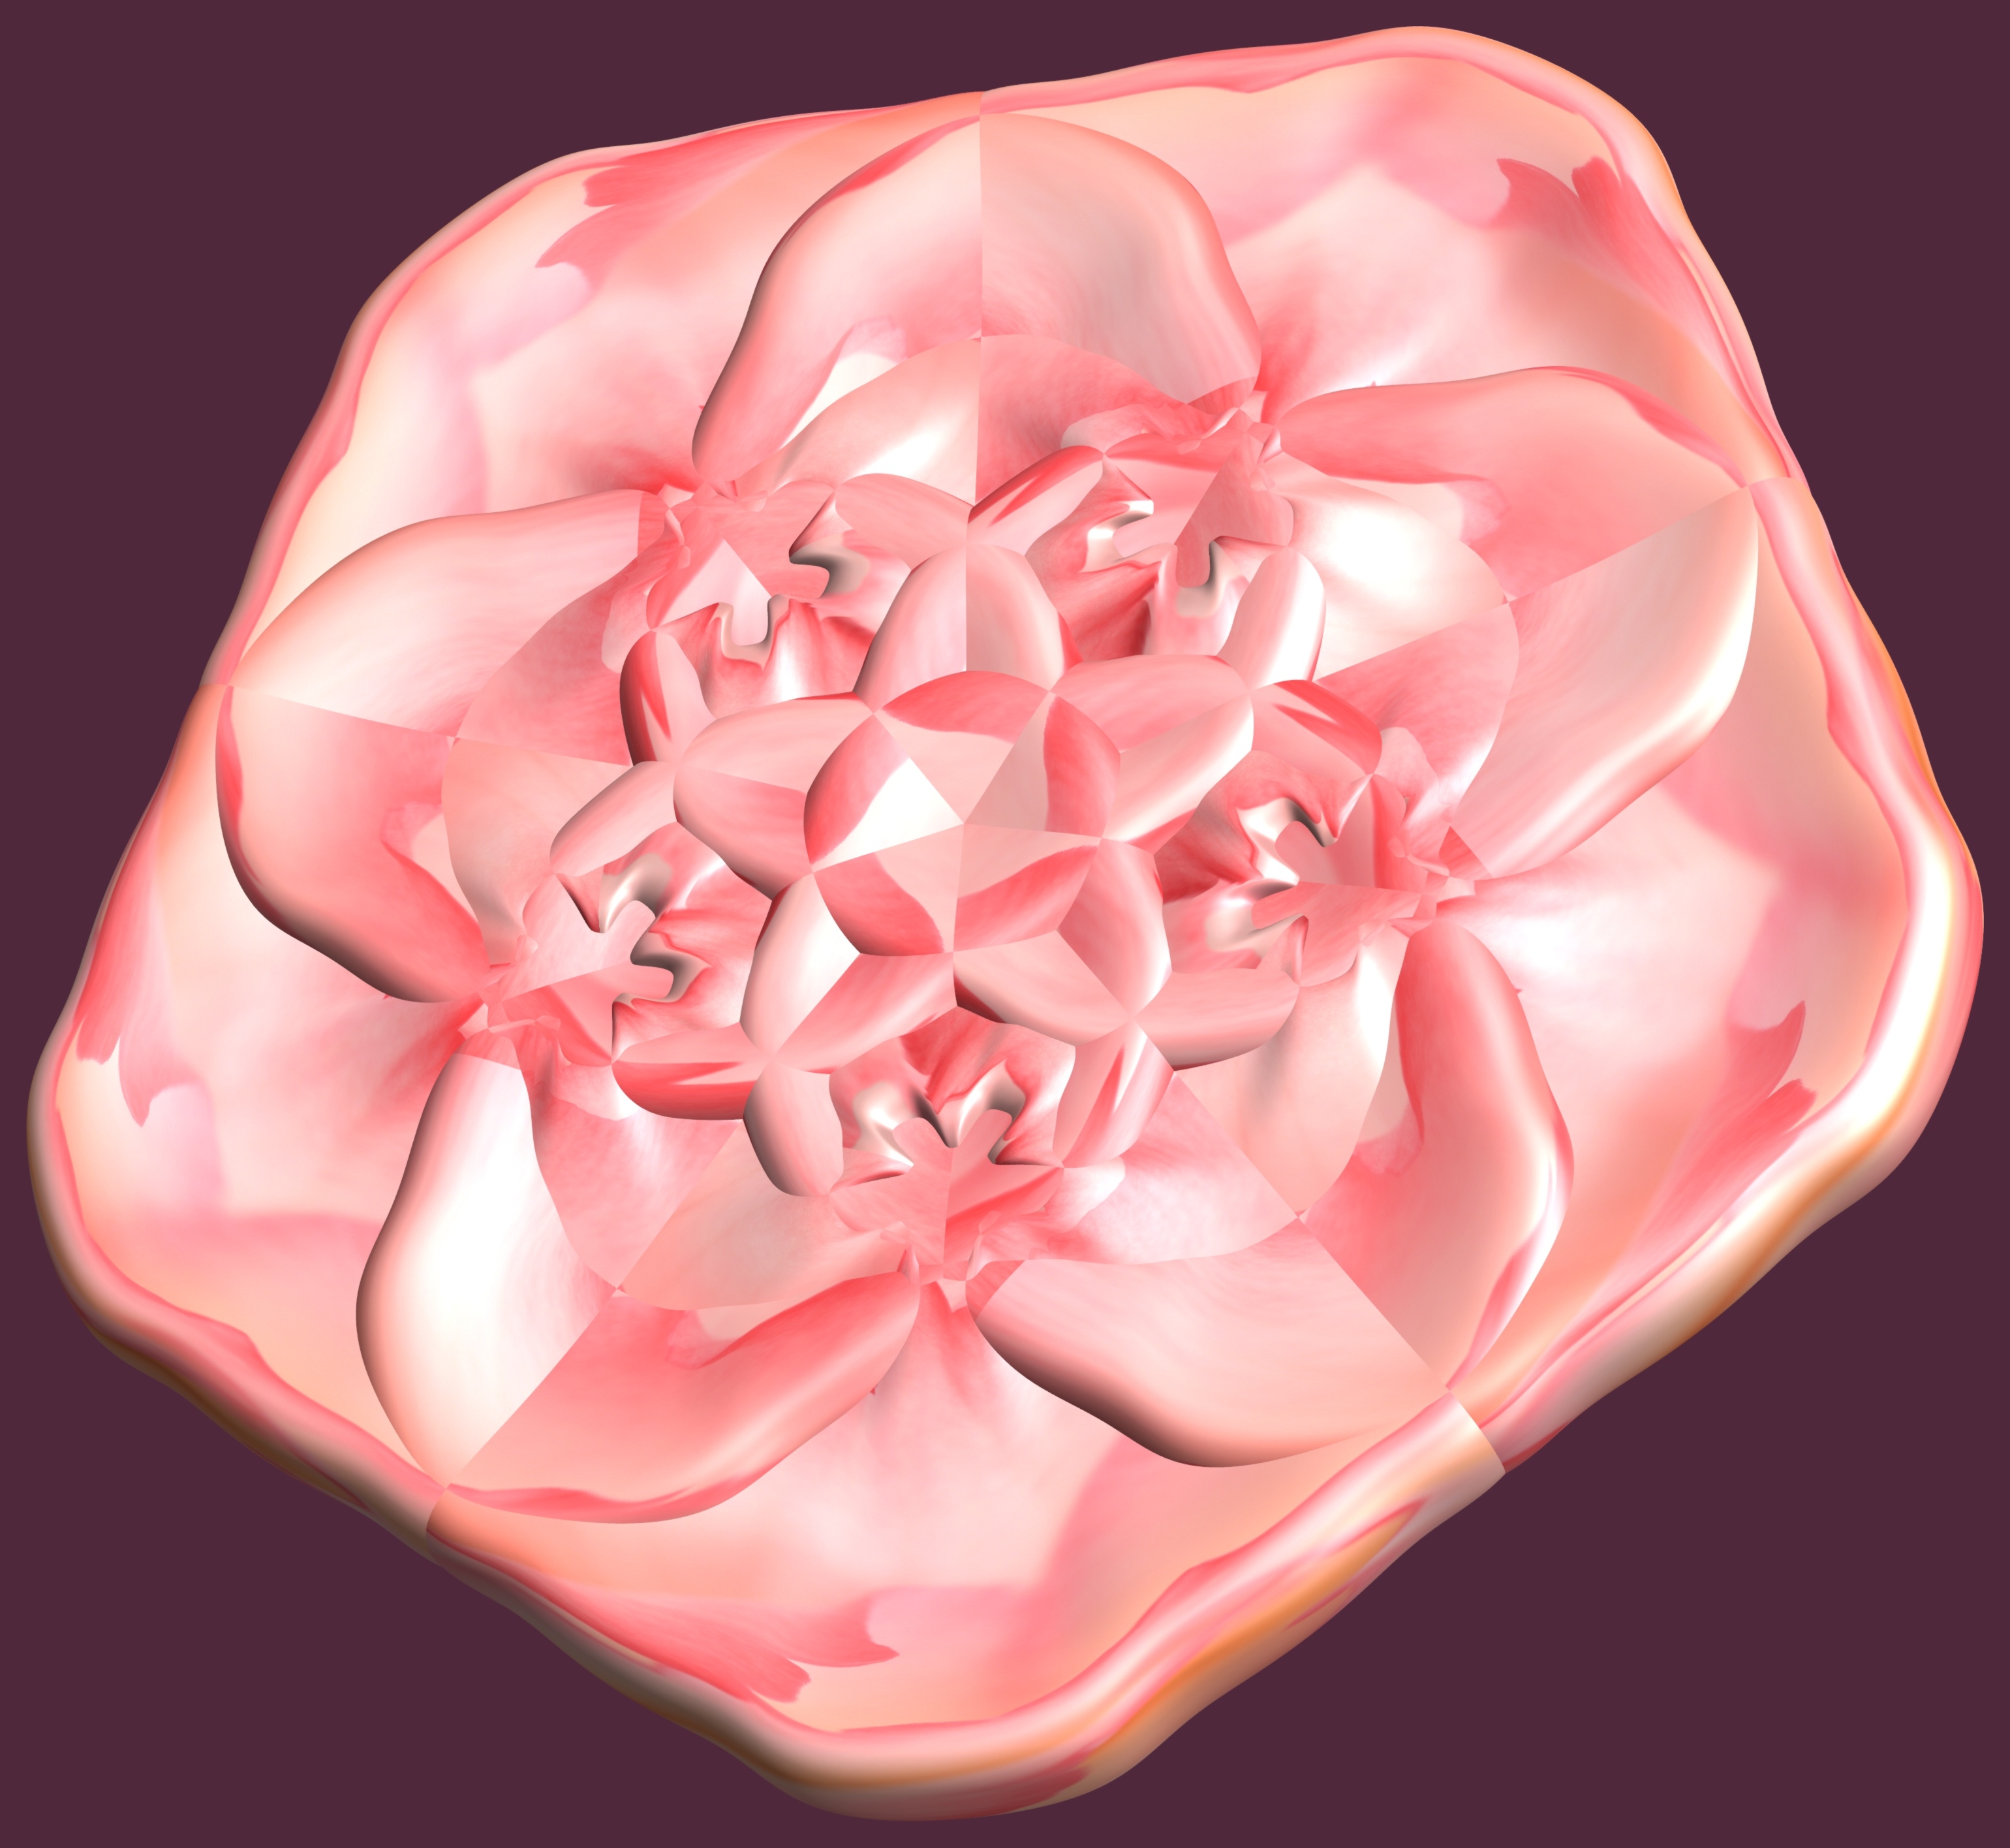
structure, plant, texture, flower, petal, heart, rose, pattern, pink, lighting, design, symmetry, 3d, graphic, organ, torus, mathematica, cg, parametricplot3d, code, program, algorithm, mapping, peony, flowering plant, garden roses, rose family, flower bouquet, land plant